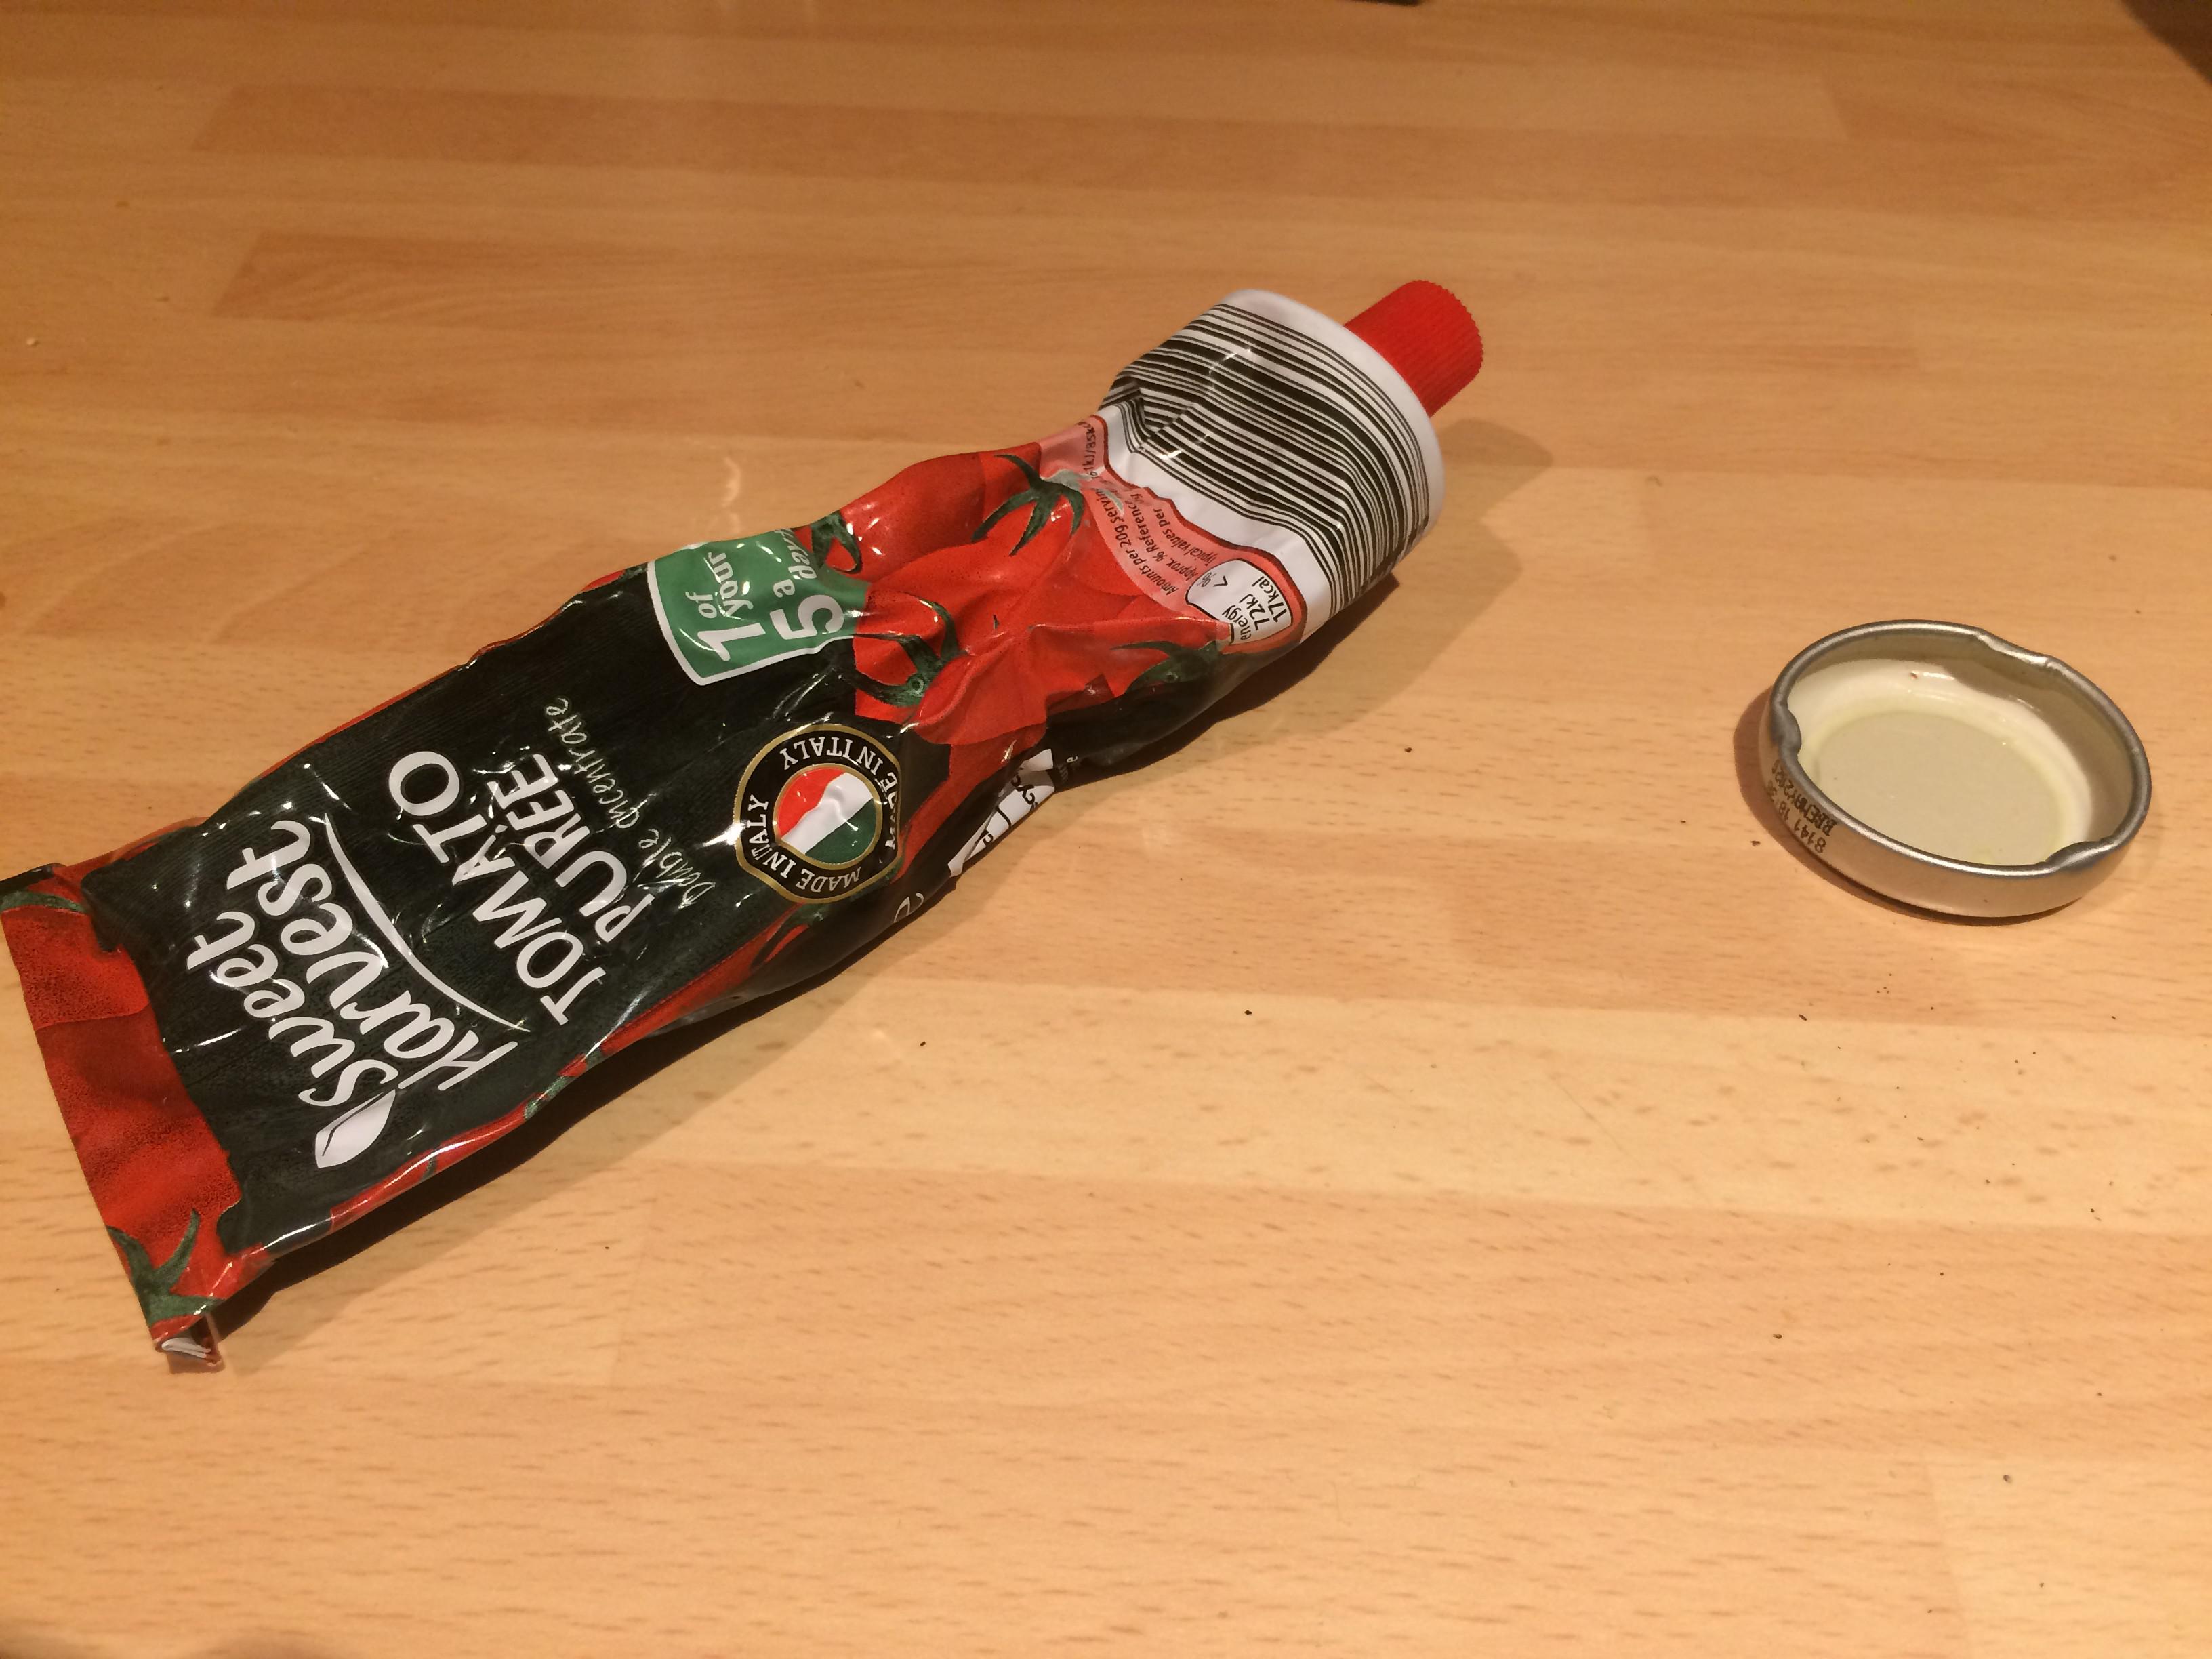
Object: Squeezable tube (Squeezable tube)

Object: Metal bottle cap (Bottle cap)